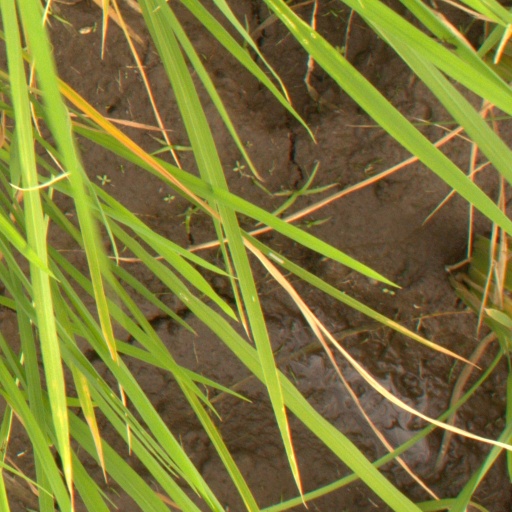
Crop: rice